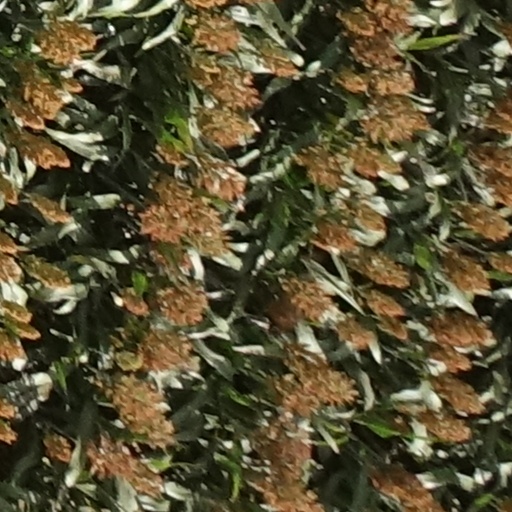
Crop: sorghum